Synanceia verrucosa

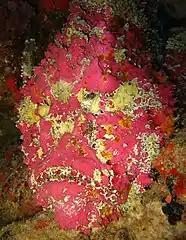

Synanceia verrucosa, the reef stonefish, is a species of venomous, marine ray-finned fish, belonging to the subfamily Synanceiinae, which is classified as being within the family Scorpaenidae, the scorpionfishes and their relatives. It is the most widespread species of stonefish, mostly found in shallow waters of the Red Sea and the Indo-Pacific. It possesses highly effective venom that can kill humans. It is the type species of "Synanceia".